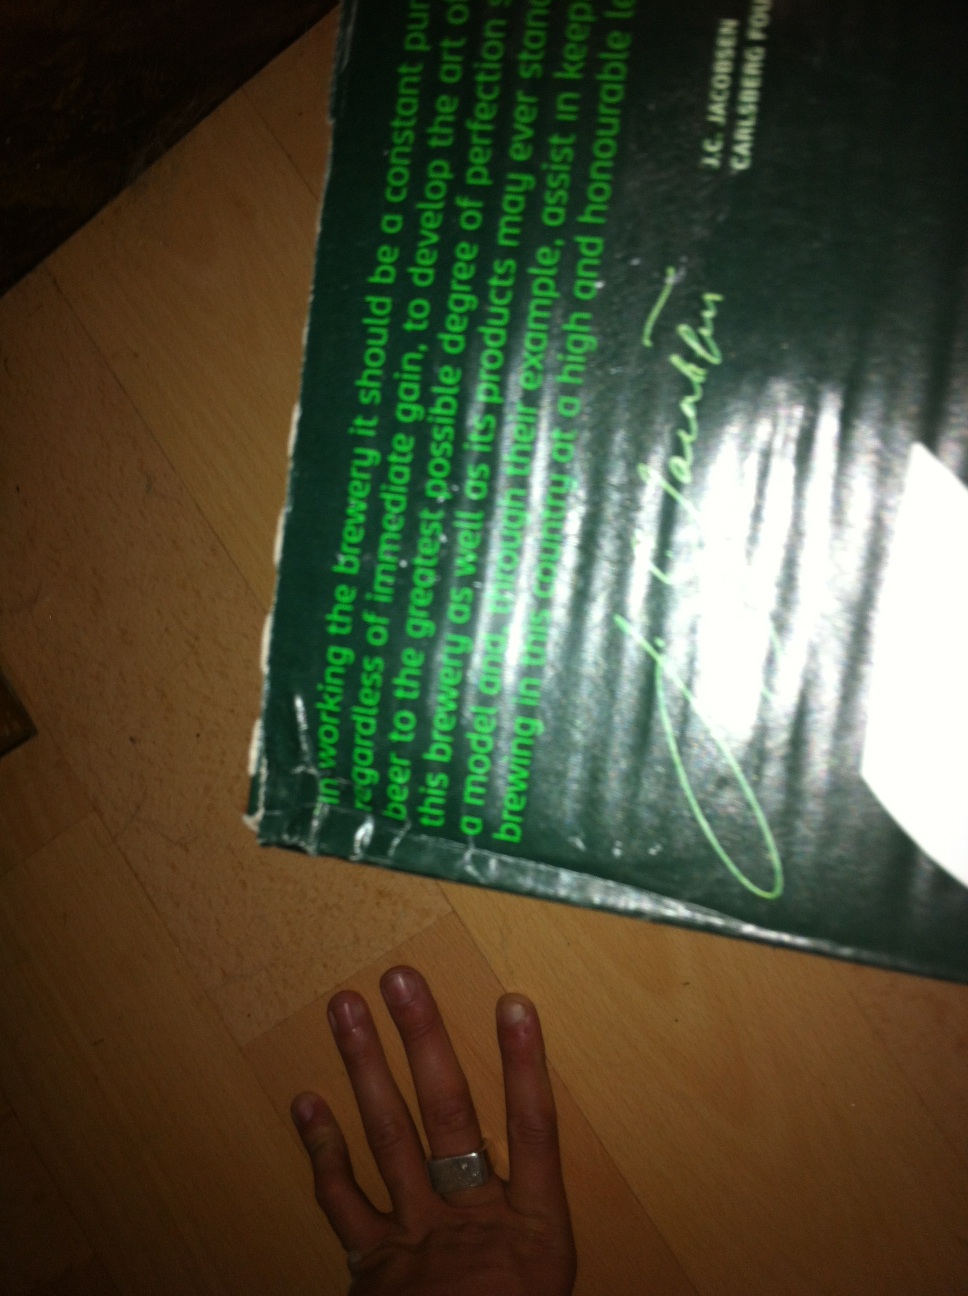Question: What kind of beer is this?
Answer: unanswerable